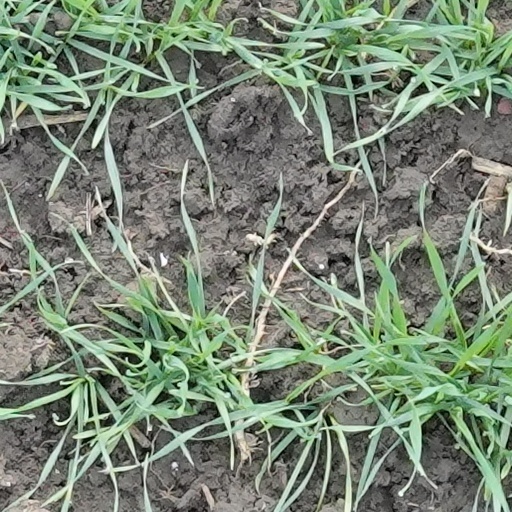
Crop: wheat